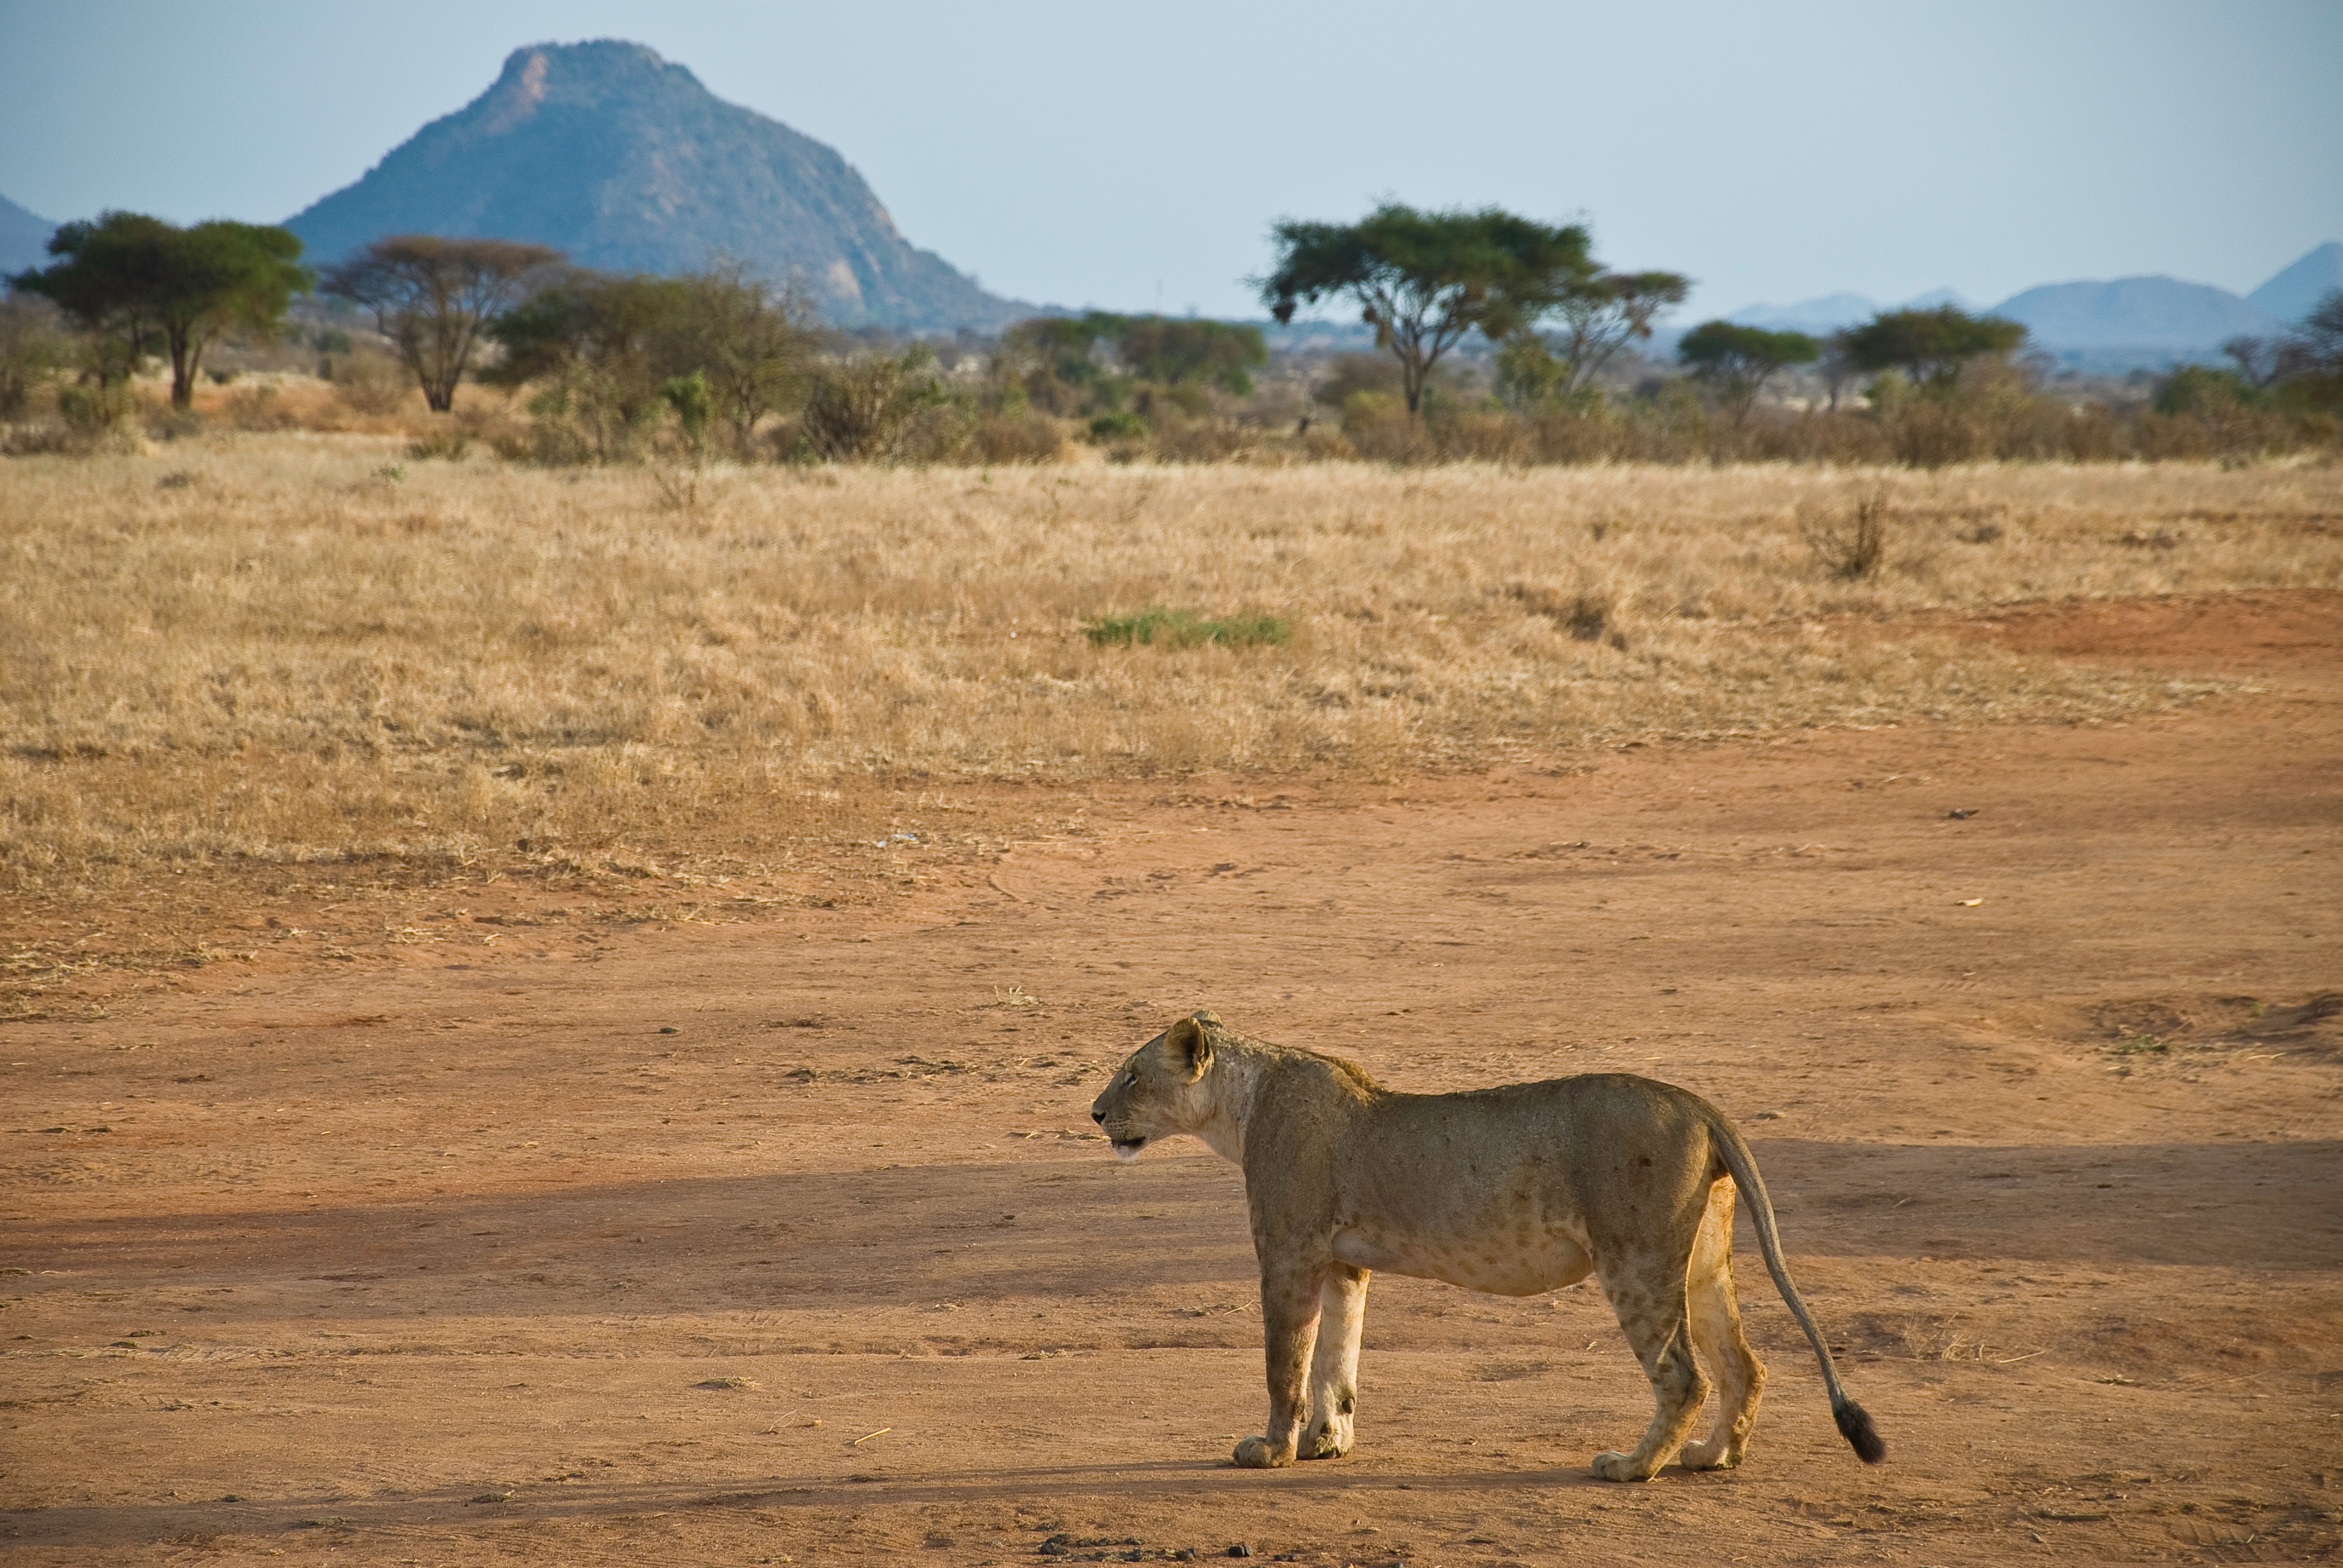
landscape, wilderness, prairie, adventure, wildlife, herd, fauna, savanna, lion, plain, grassland, habitat, safari, ecosystem, steppe, big cats, natural environment